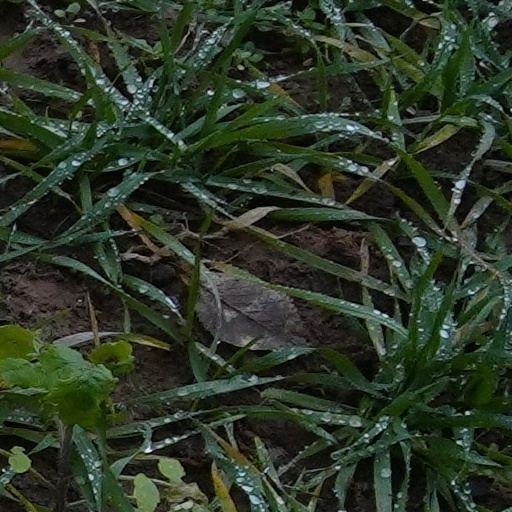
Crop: wheat